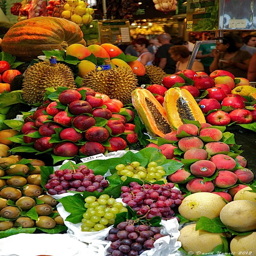
A market with grape, kiwi, apples, peaches, cantaloupe and a pumpkin.
The fruit stand has many different fruit choices.
A display features a variety of of common and less common fruit.
A bunch of different fruits are on a table
Fresh fruit artfully displayed at a farmer's market